Culture of Croatia

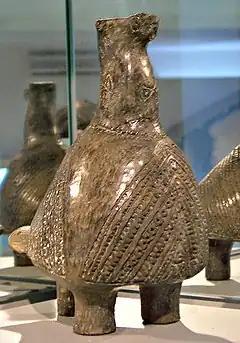
Vučedol dove – the most famous piece of bronze age Vučedol culture.

The most interesting Copper Age or Eneolithic findings are from "Vučedol culture". Out of that culture, the Bronze Age "Vinkovci culture" (named after the city of Vinkovci) developed, which is recognizable by bronze fibulas that were replacing objects like needles and buttons.